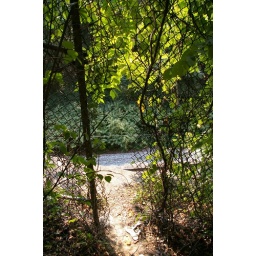
This break in the chain-link fence allowed me access to the abutments for the old bridge over the train tracks.